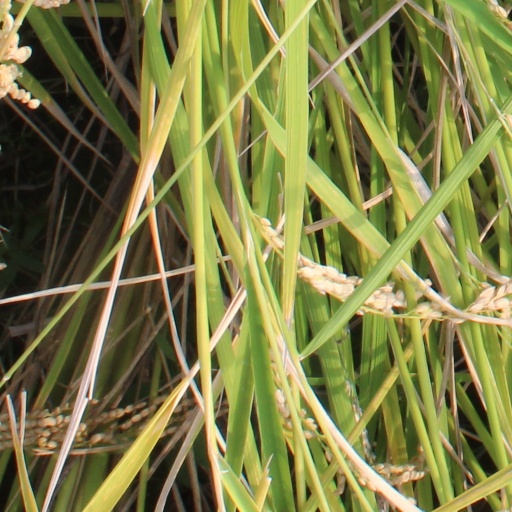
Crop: rice